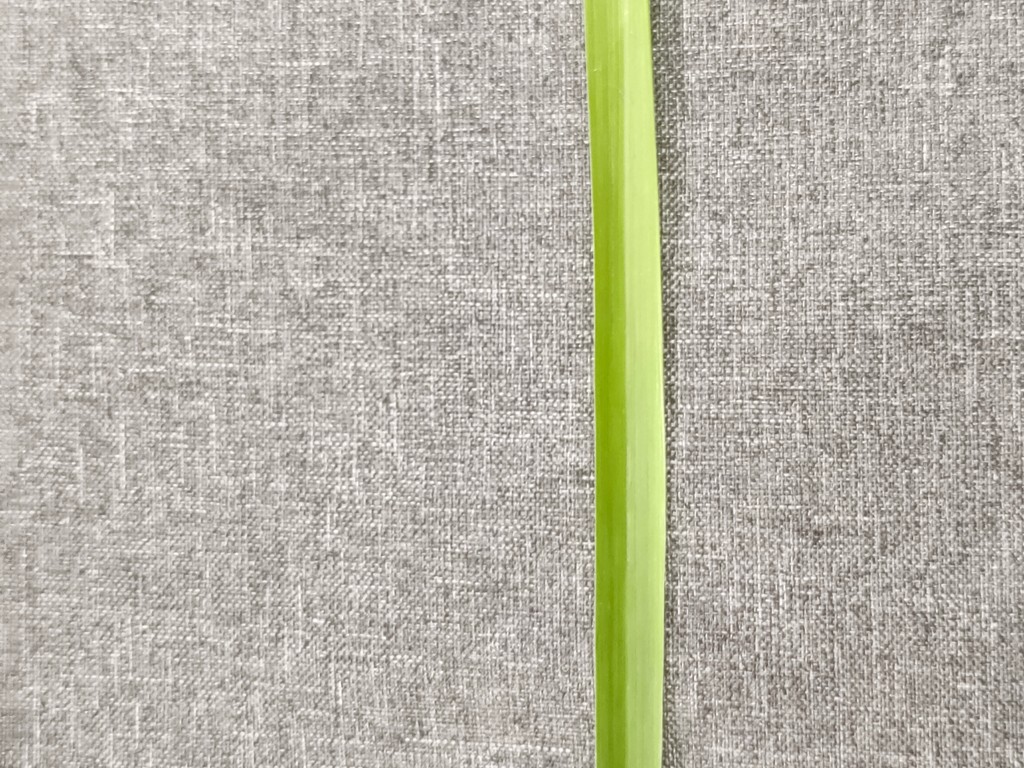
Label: Healthy